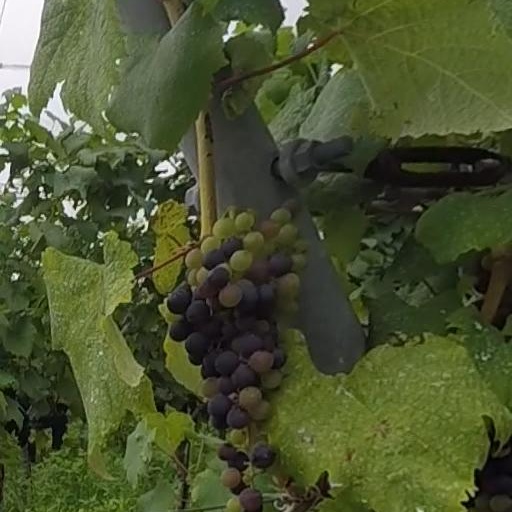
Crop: grape